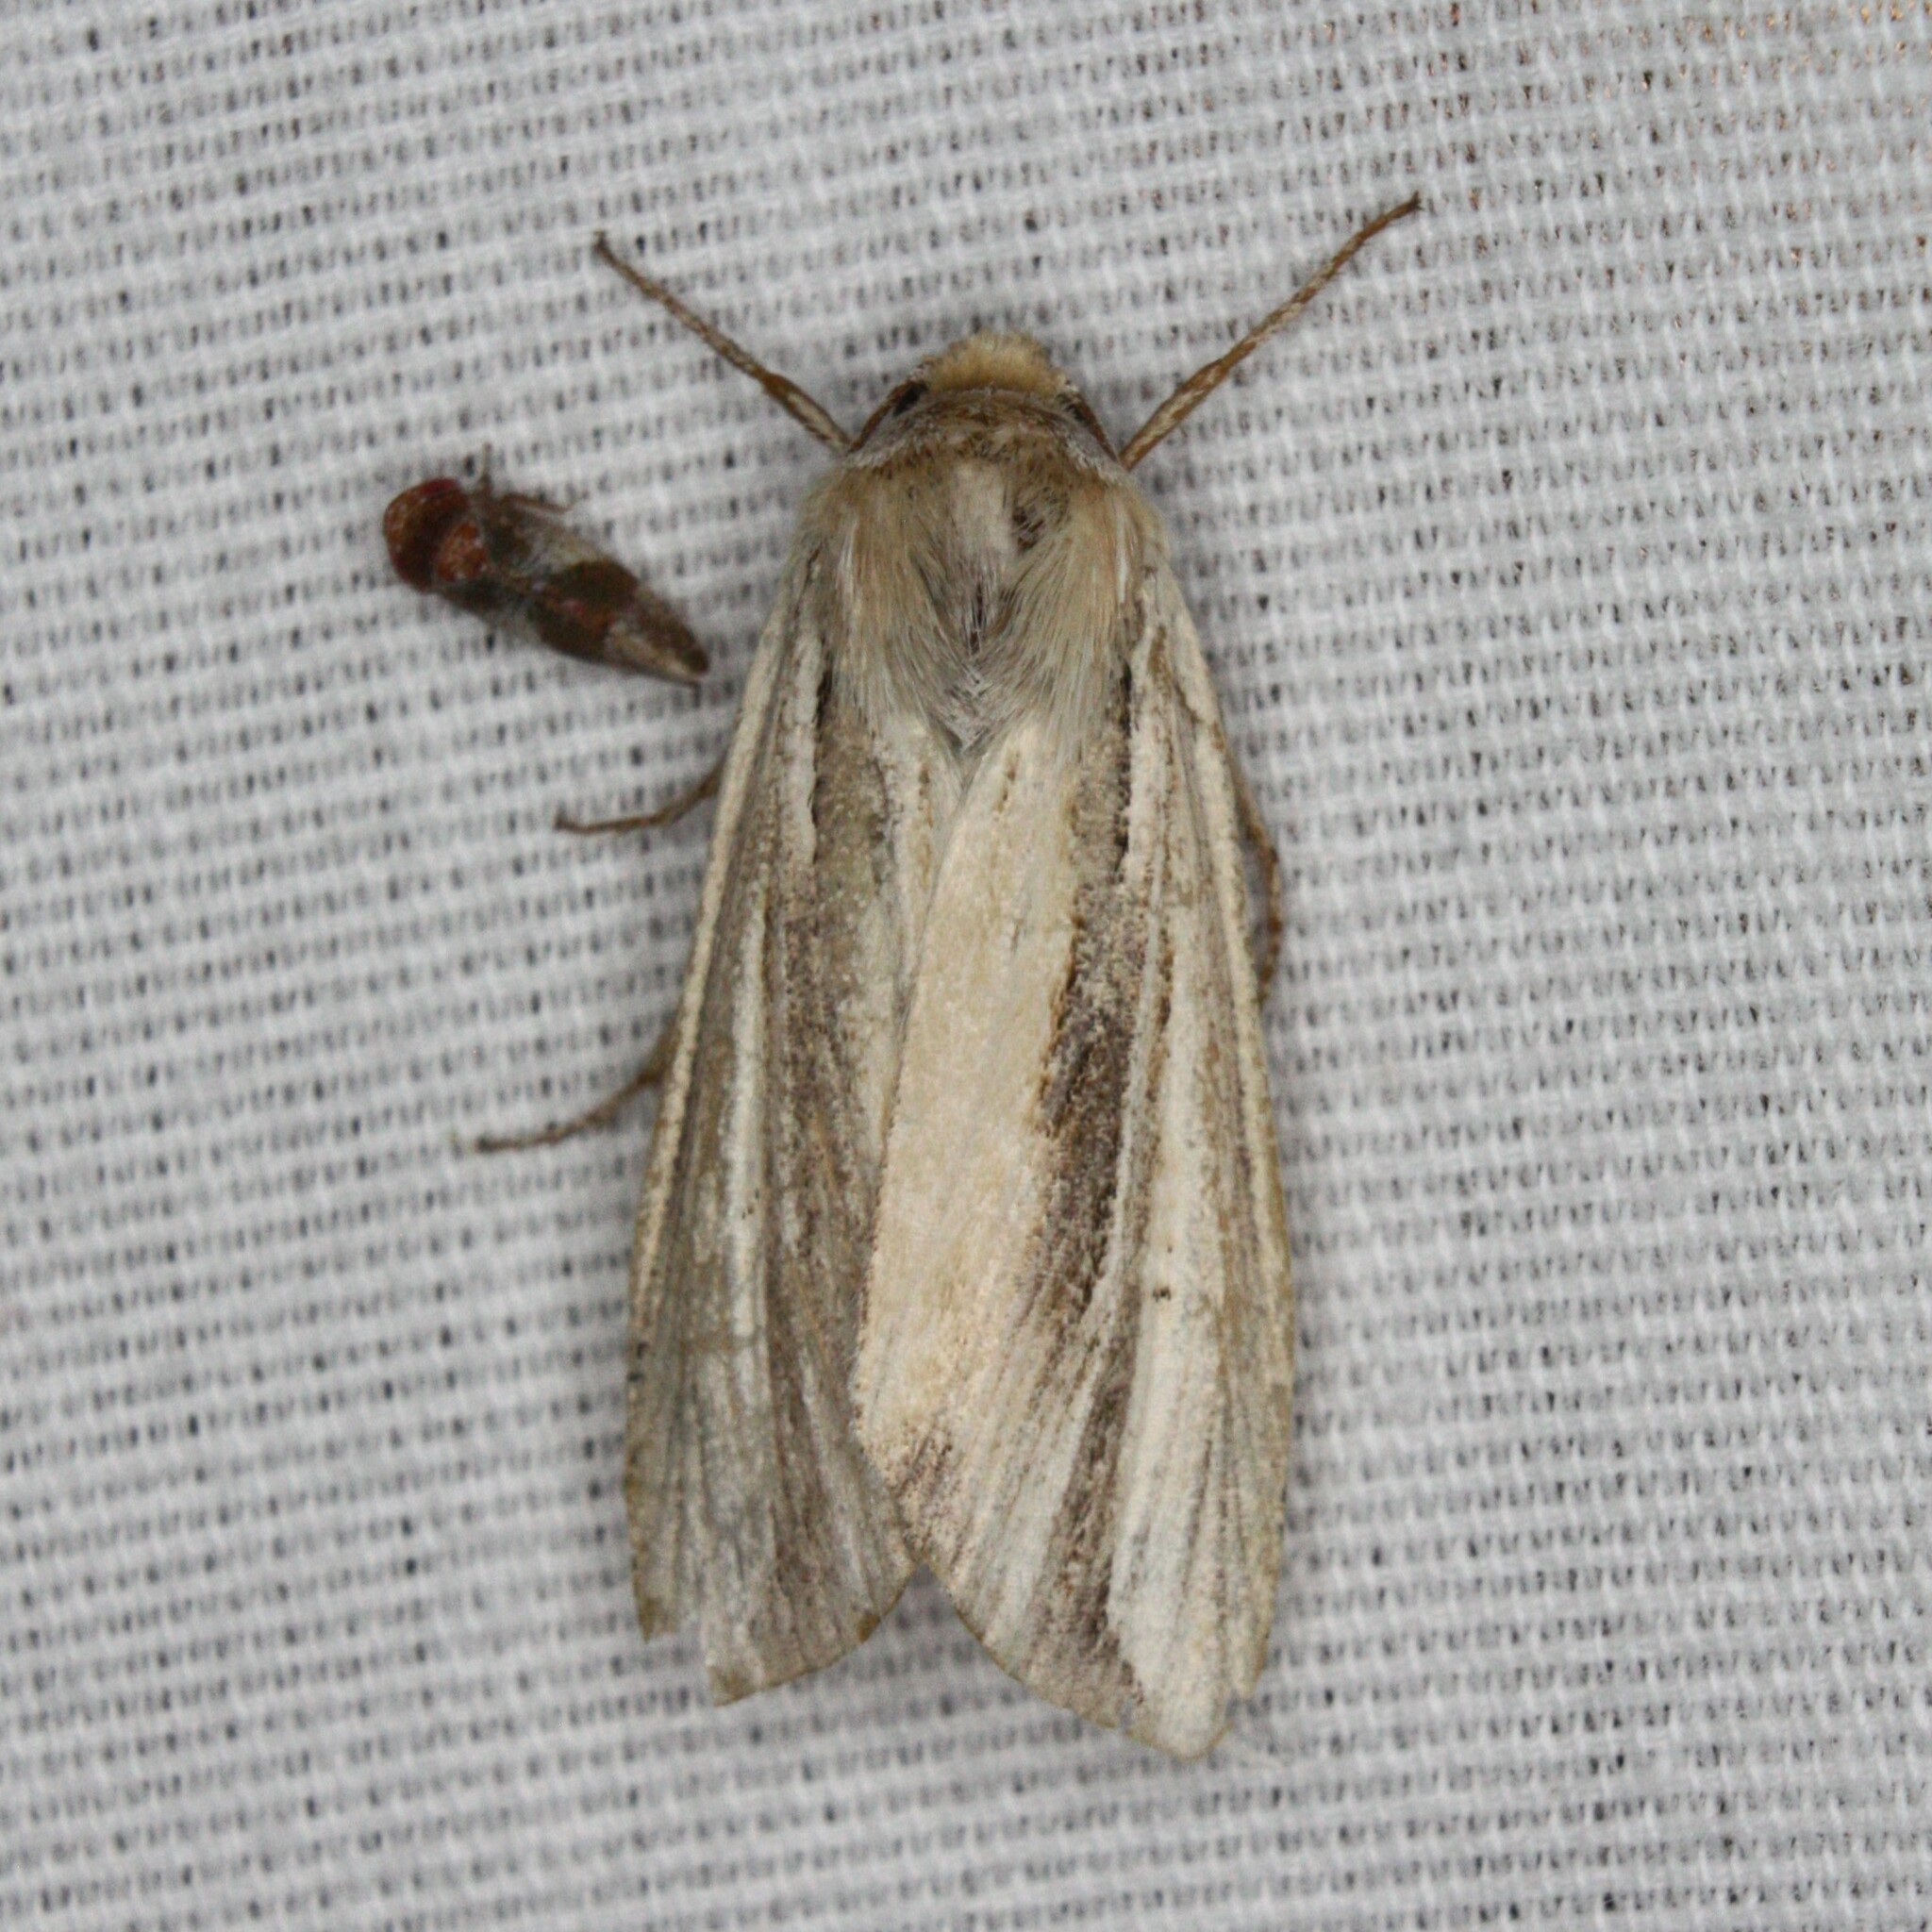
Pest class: wheathead_armyworm_Dargida_diffusa